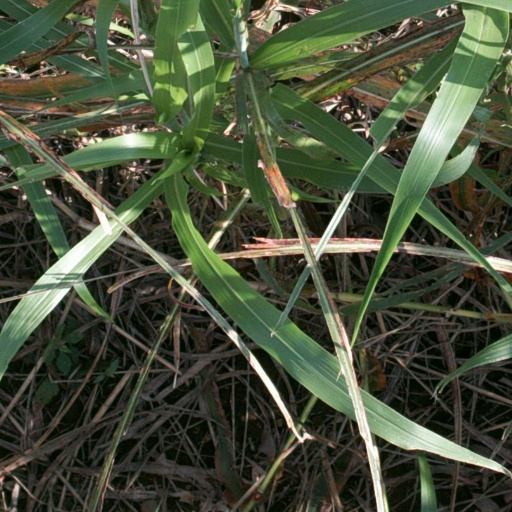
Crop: sorghum